Iron Lung (video game)

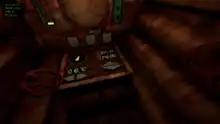
An in-game screenshot of the player using the Iron Lung's navigational instruments

The player controls a first-person silent protagonist who pilots a midget submarine. Gameplay is set entirely within the one-room submarine, with little room to move. The submarine is controlled using its navigational equipment at the front. The submarine's heading and position are displayed with a minimalist interface. The submarine lacks any viewing ports, and the player cannot exit it, forcing them to use their map and the submarine's camera to navigate the game map. At certain points, the player must use the submarine camera to capture photographs, which reveal surroundings and details about the area the player is in. Events occur throughout the game, including scripted decreases in oxygen and pressure which do not affect gameplay.